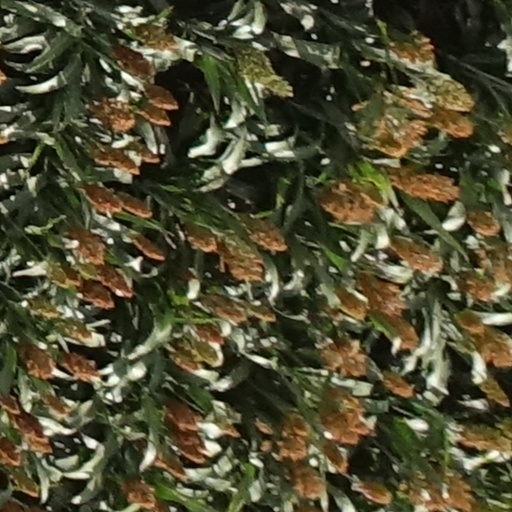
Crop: sorghum